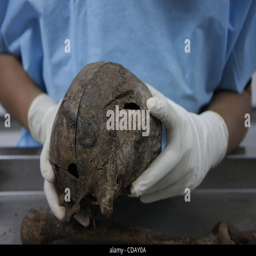
this skull displays clear trauma that was most likely caused by a machete